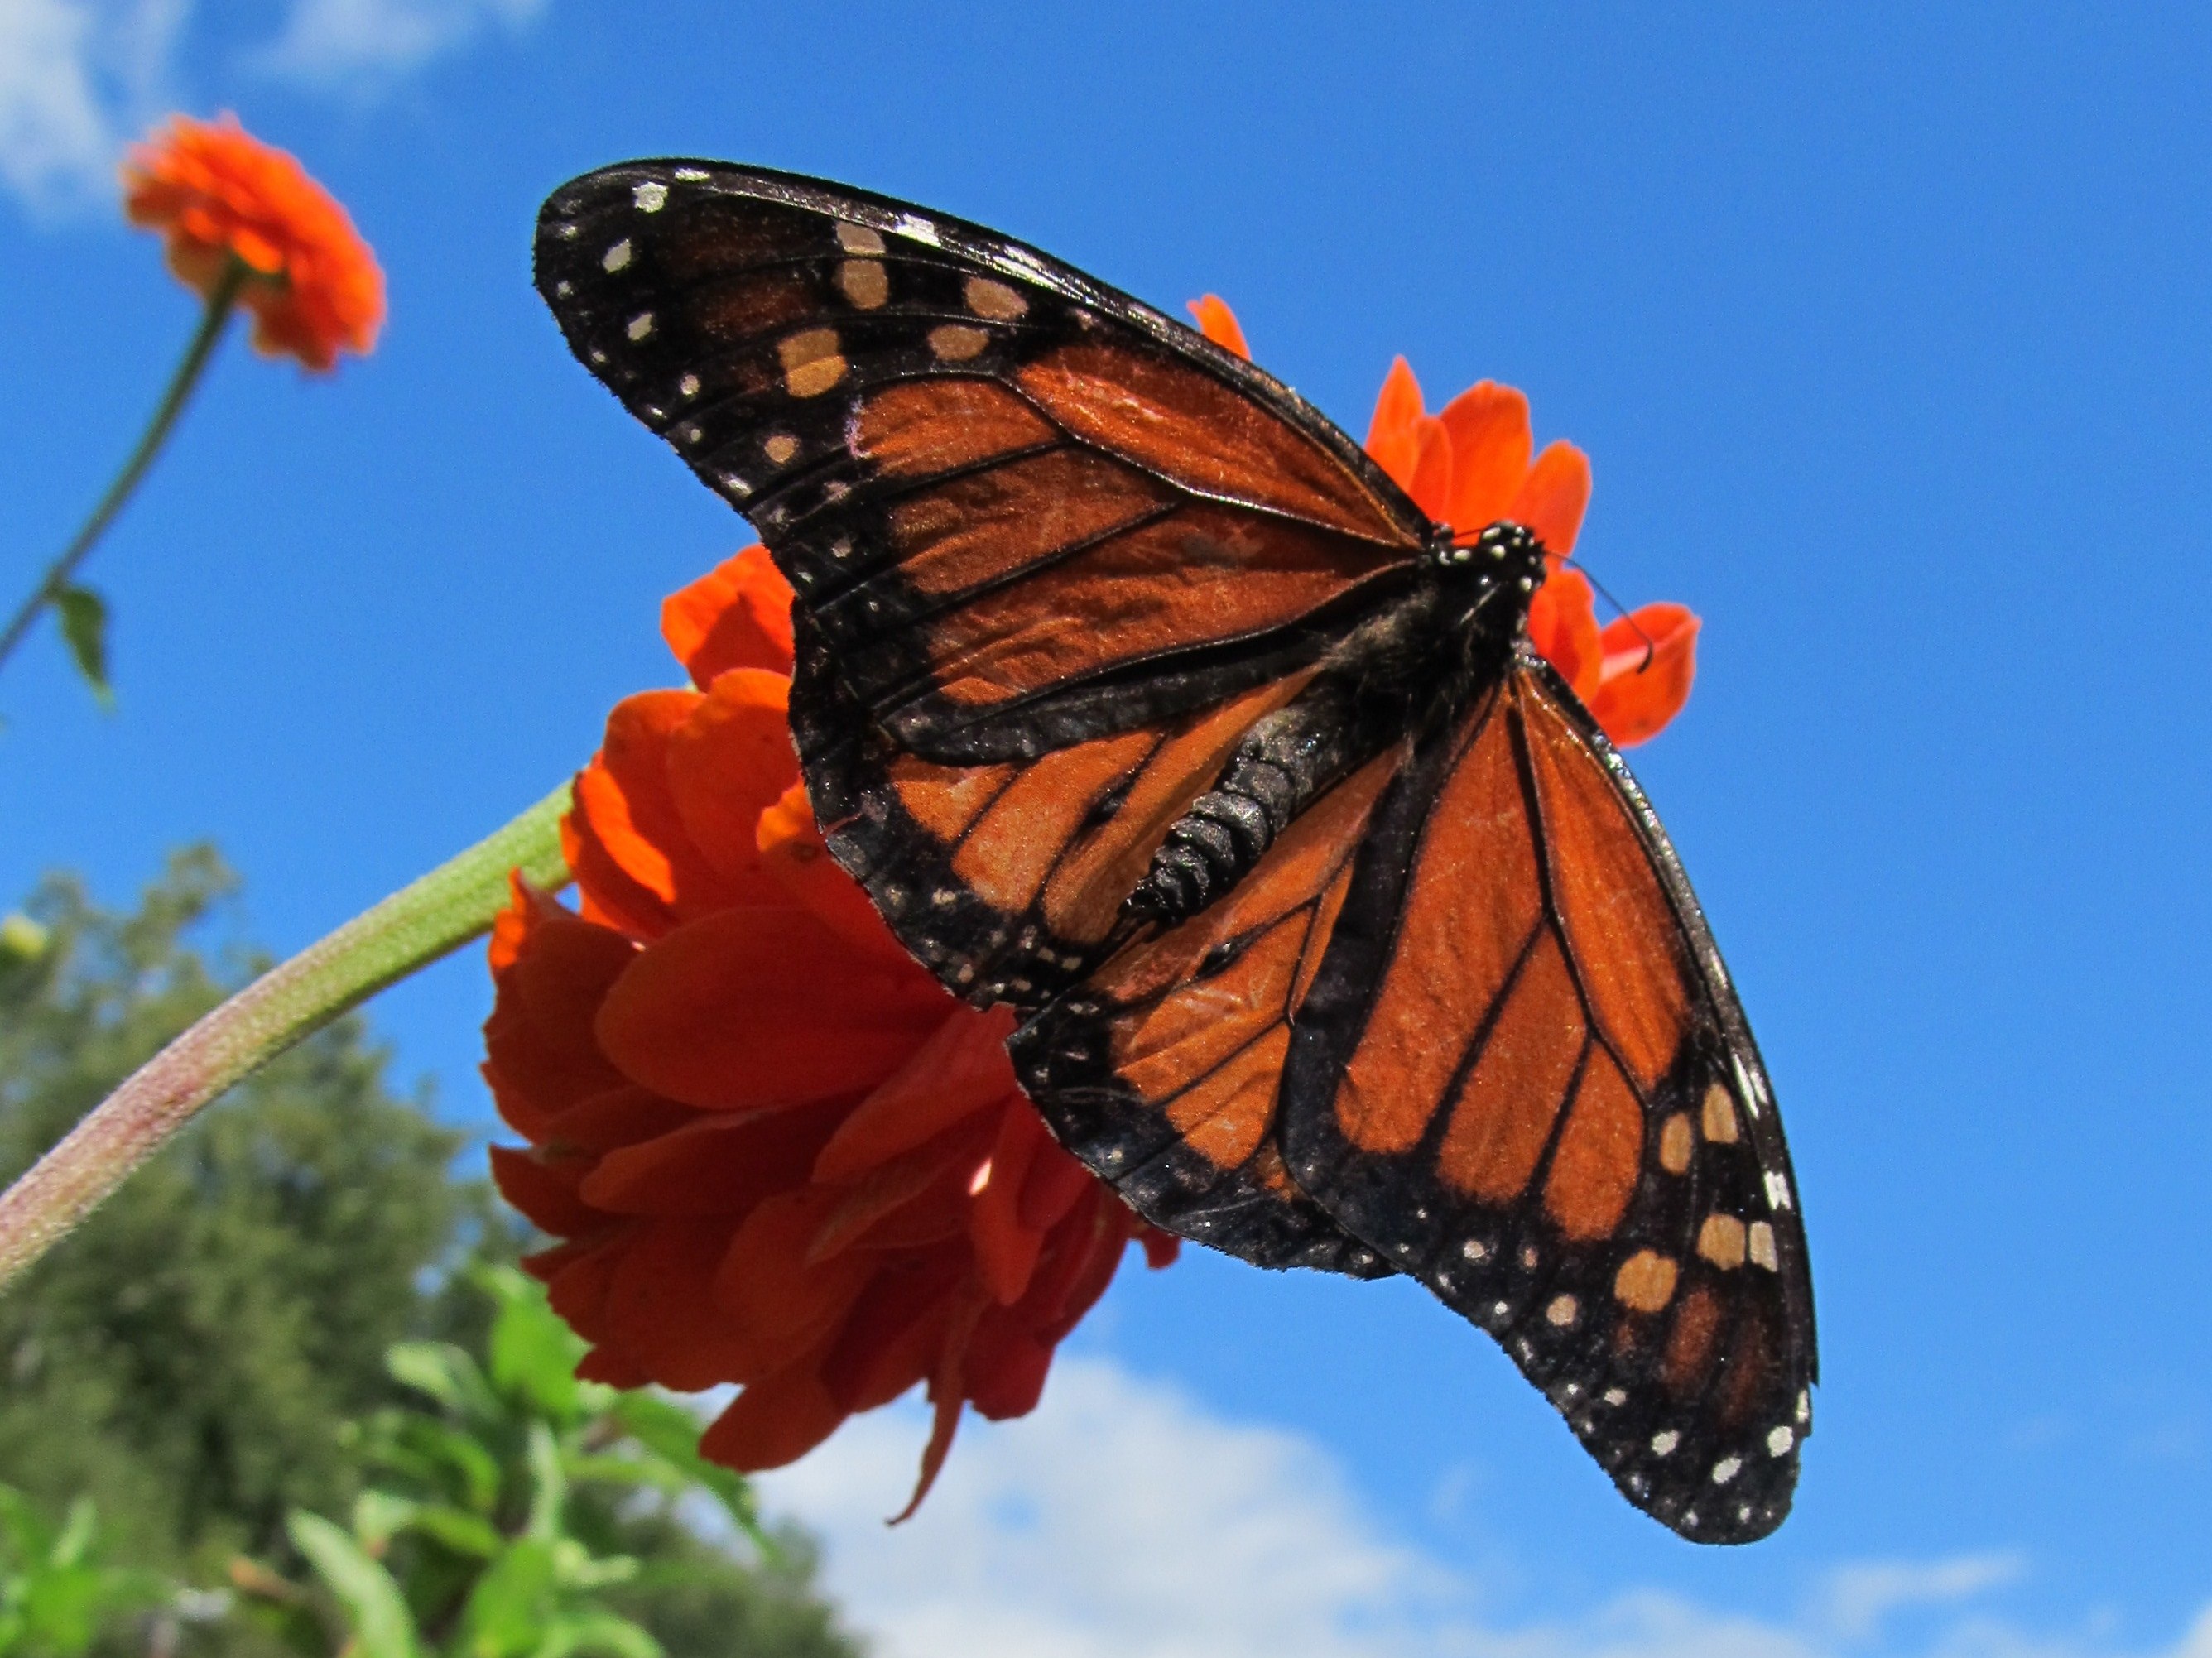
wing, flower, orange, insect, butterfly, garden, fauna, invertebrate, monarch, monarch butterfly, nectar, macro photography, arthropod, pollinator, moths and butterflies, lycaenid, colias